Birch bark

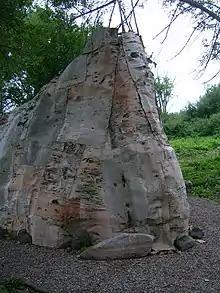
A birch bark longhouse on Whitefish Island in Canada

Birch bark or birchbark is the bark of several Eurasian and North American birch trees of the genus "Betula".